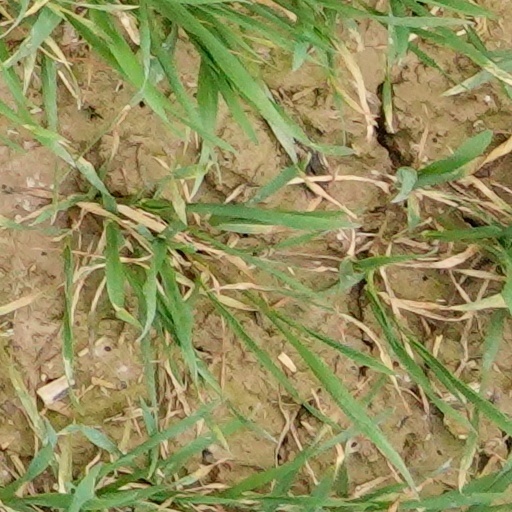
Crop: wheat